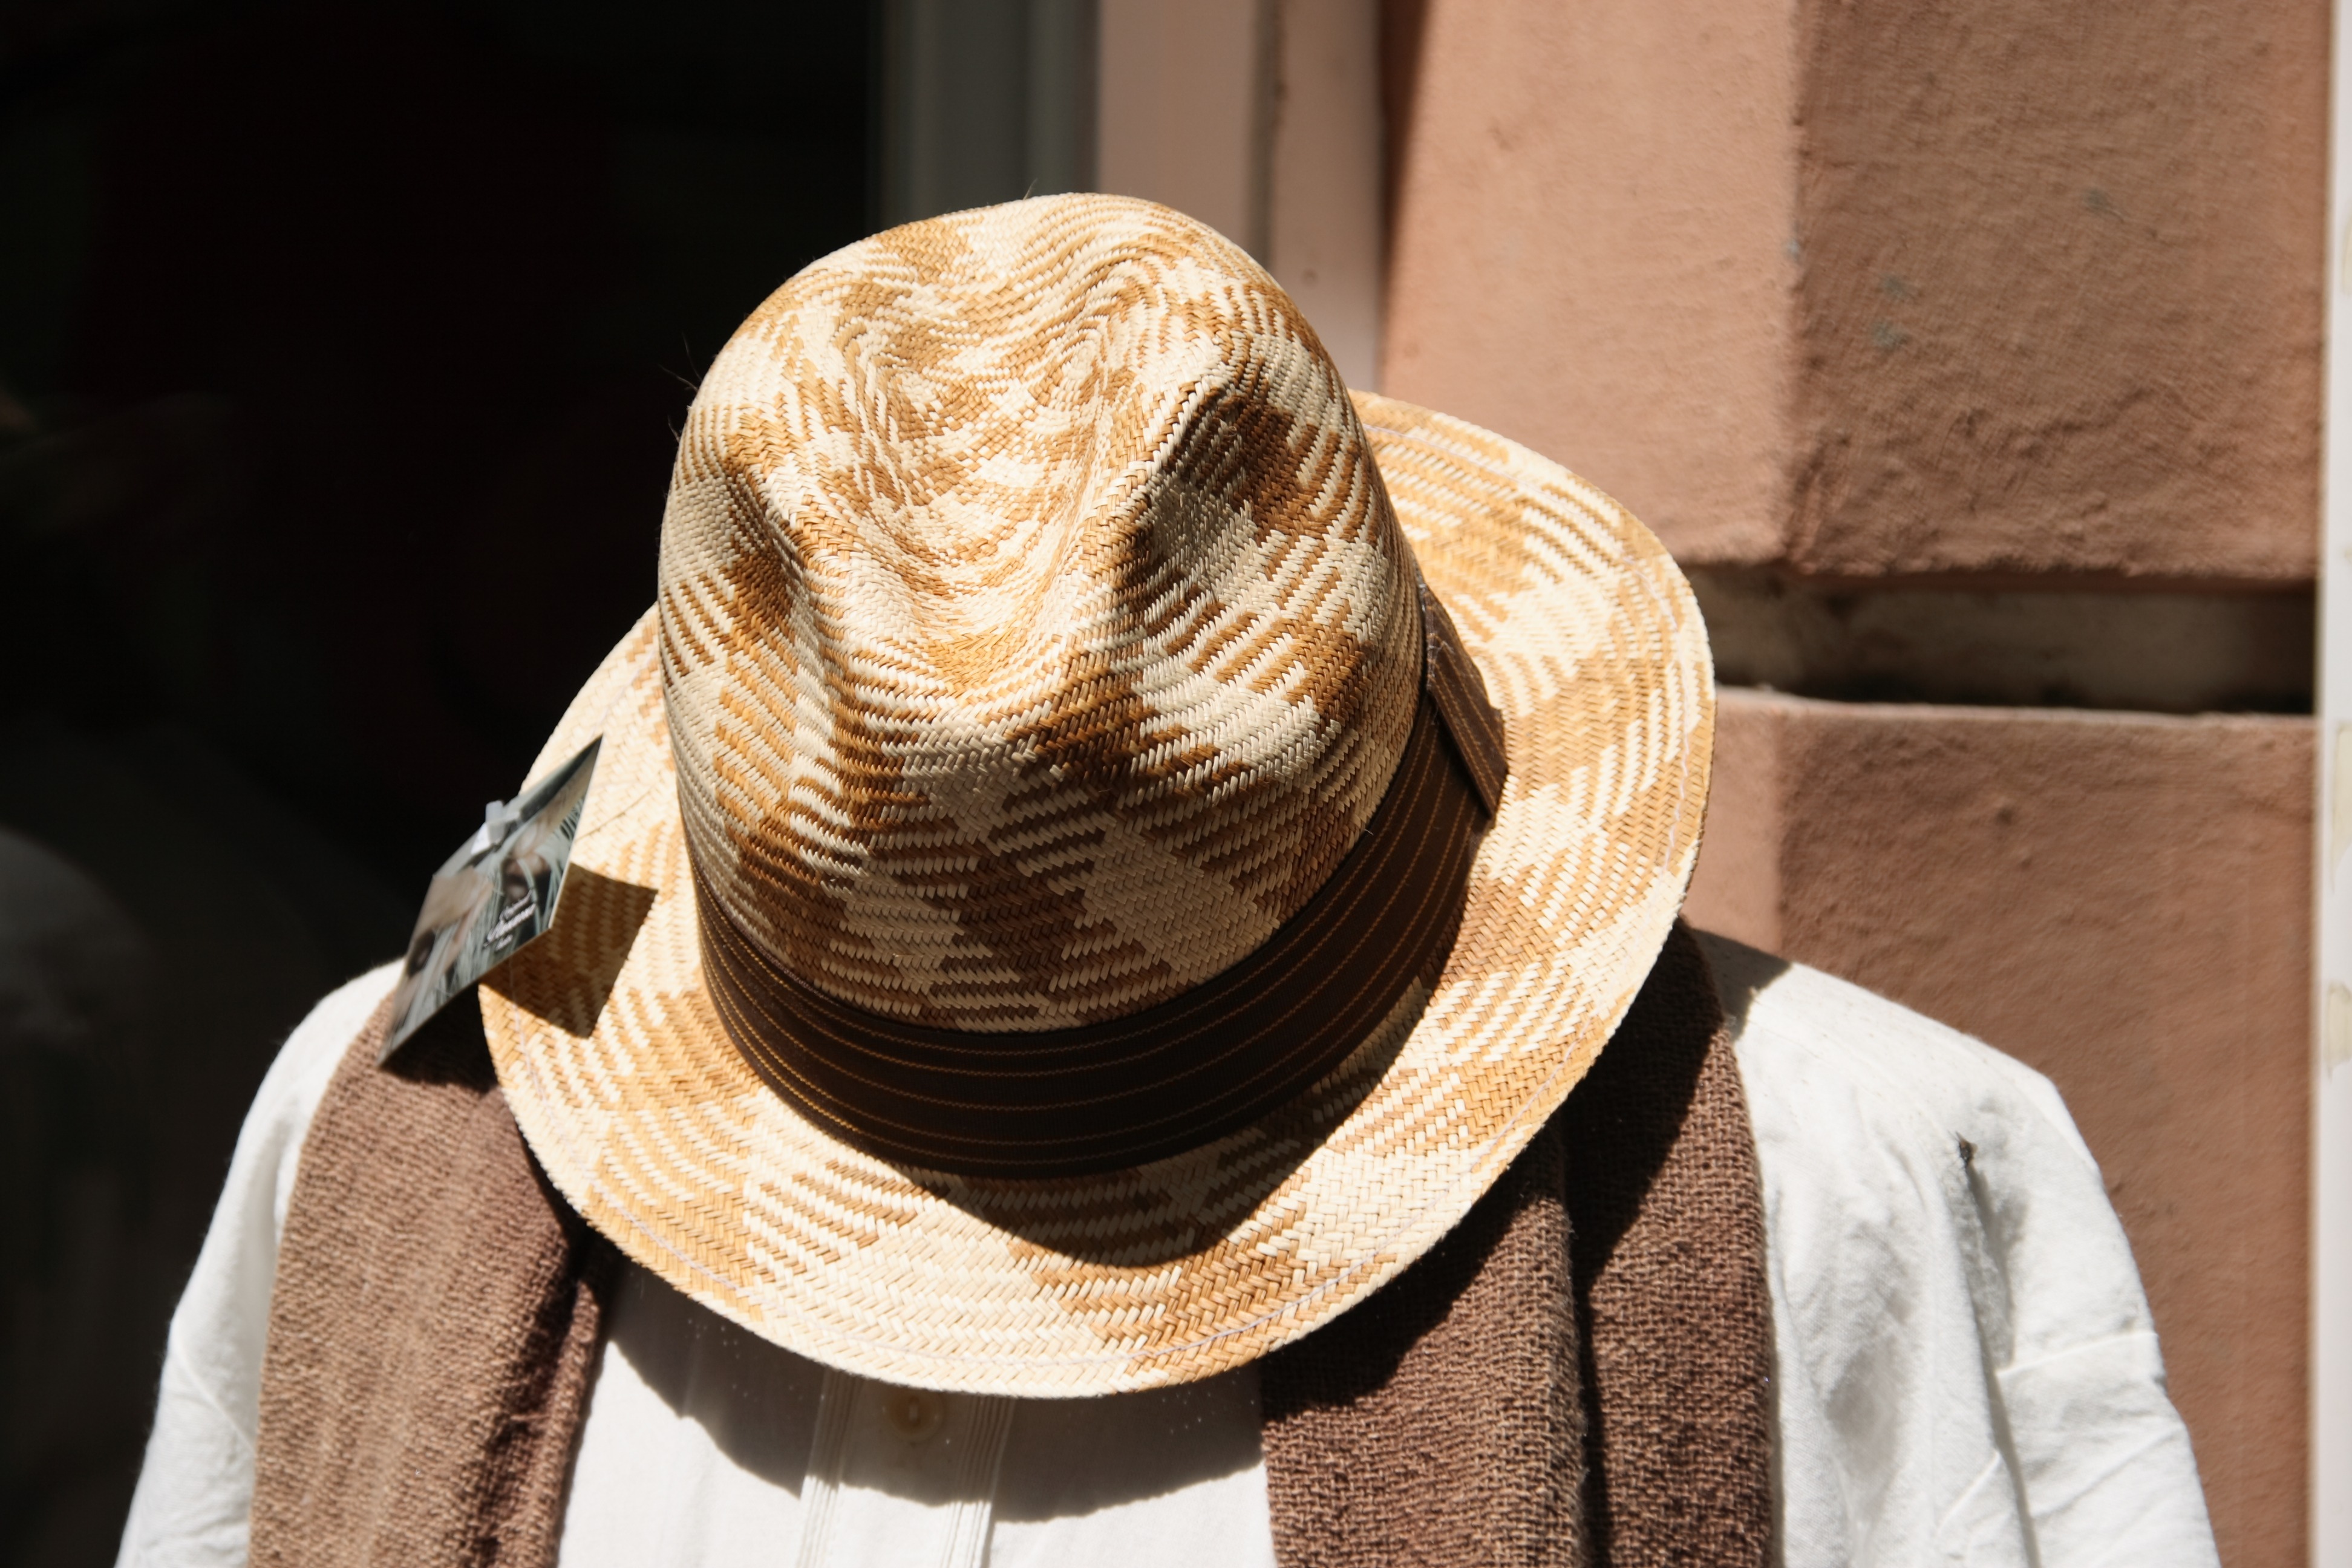
summer, brown, hat, fashion, clothing, hairstyle, label, fedora, panama hat, fashion accessory